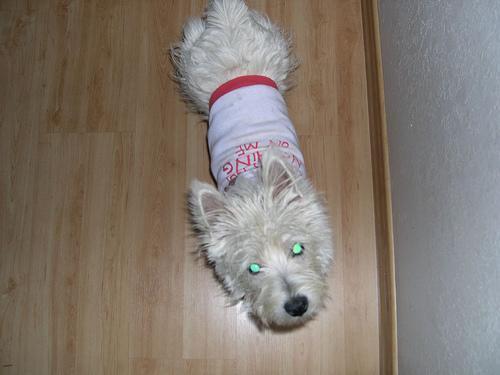
West_Highland_white_terrier